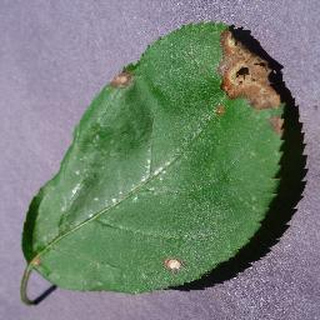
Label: apple_black_rot